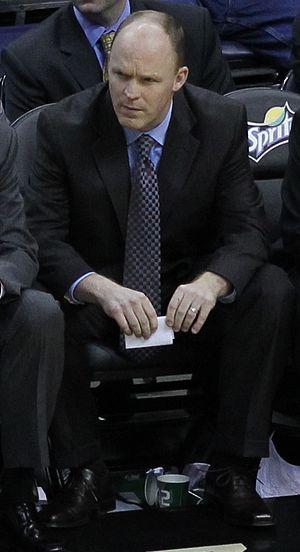
Scott Allen Skiles, dit Scott Skiles, né le 5 mars 1964 à La Porte, Indiana, États-Unis, est un ancien joueur américain de basket-ball, devenu entraîneur de NBA. Il a évolué dans le championnat professionnel américain au poste de meneur entre 1986 et 1996 et est encore aujourd’hui le détenteur du record de passes décisives réalisées en un match avec 30.